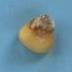
Maize quality: Bad